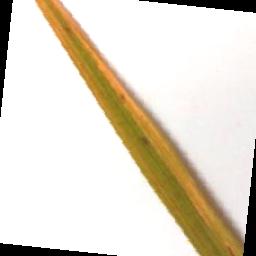
Label: Rice___Brown_Spot